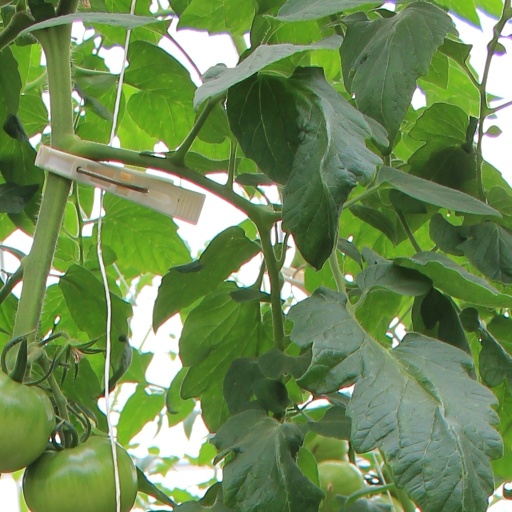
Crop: tomato